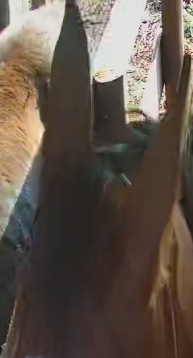
Face region: ears (position_of_ears)
Pain indicator: obviously_present